Island of the Sea Wolves

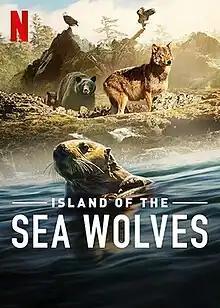
Promotional poster

Island of the Sea Wolves is a 2022 Canadian documentary series nominated for 7 Emmys, and narrated by Will Arnett. Filmed on Vancouver Island, the series focuses on sea wolves and bald eagles, animal species that must forage for food in the cold waters of the Pacific Ocean. The series premiered on the Netflix streaming platform on October 11, 2022.